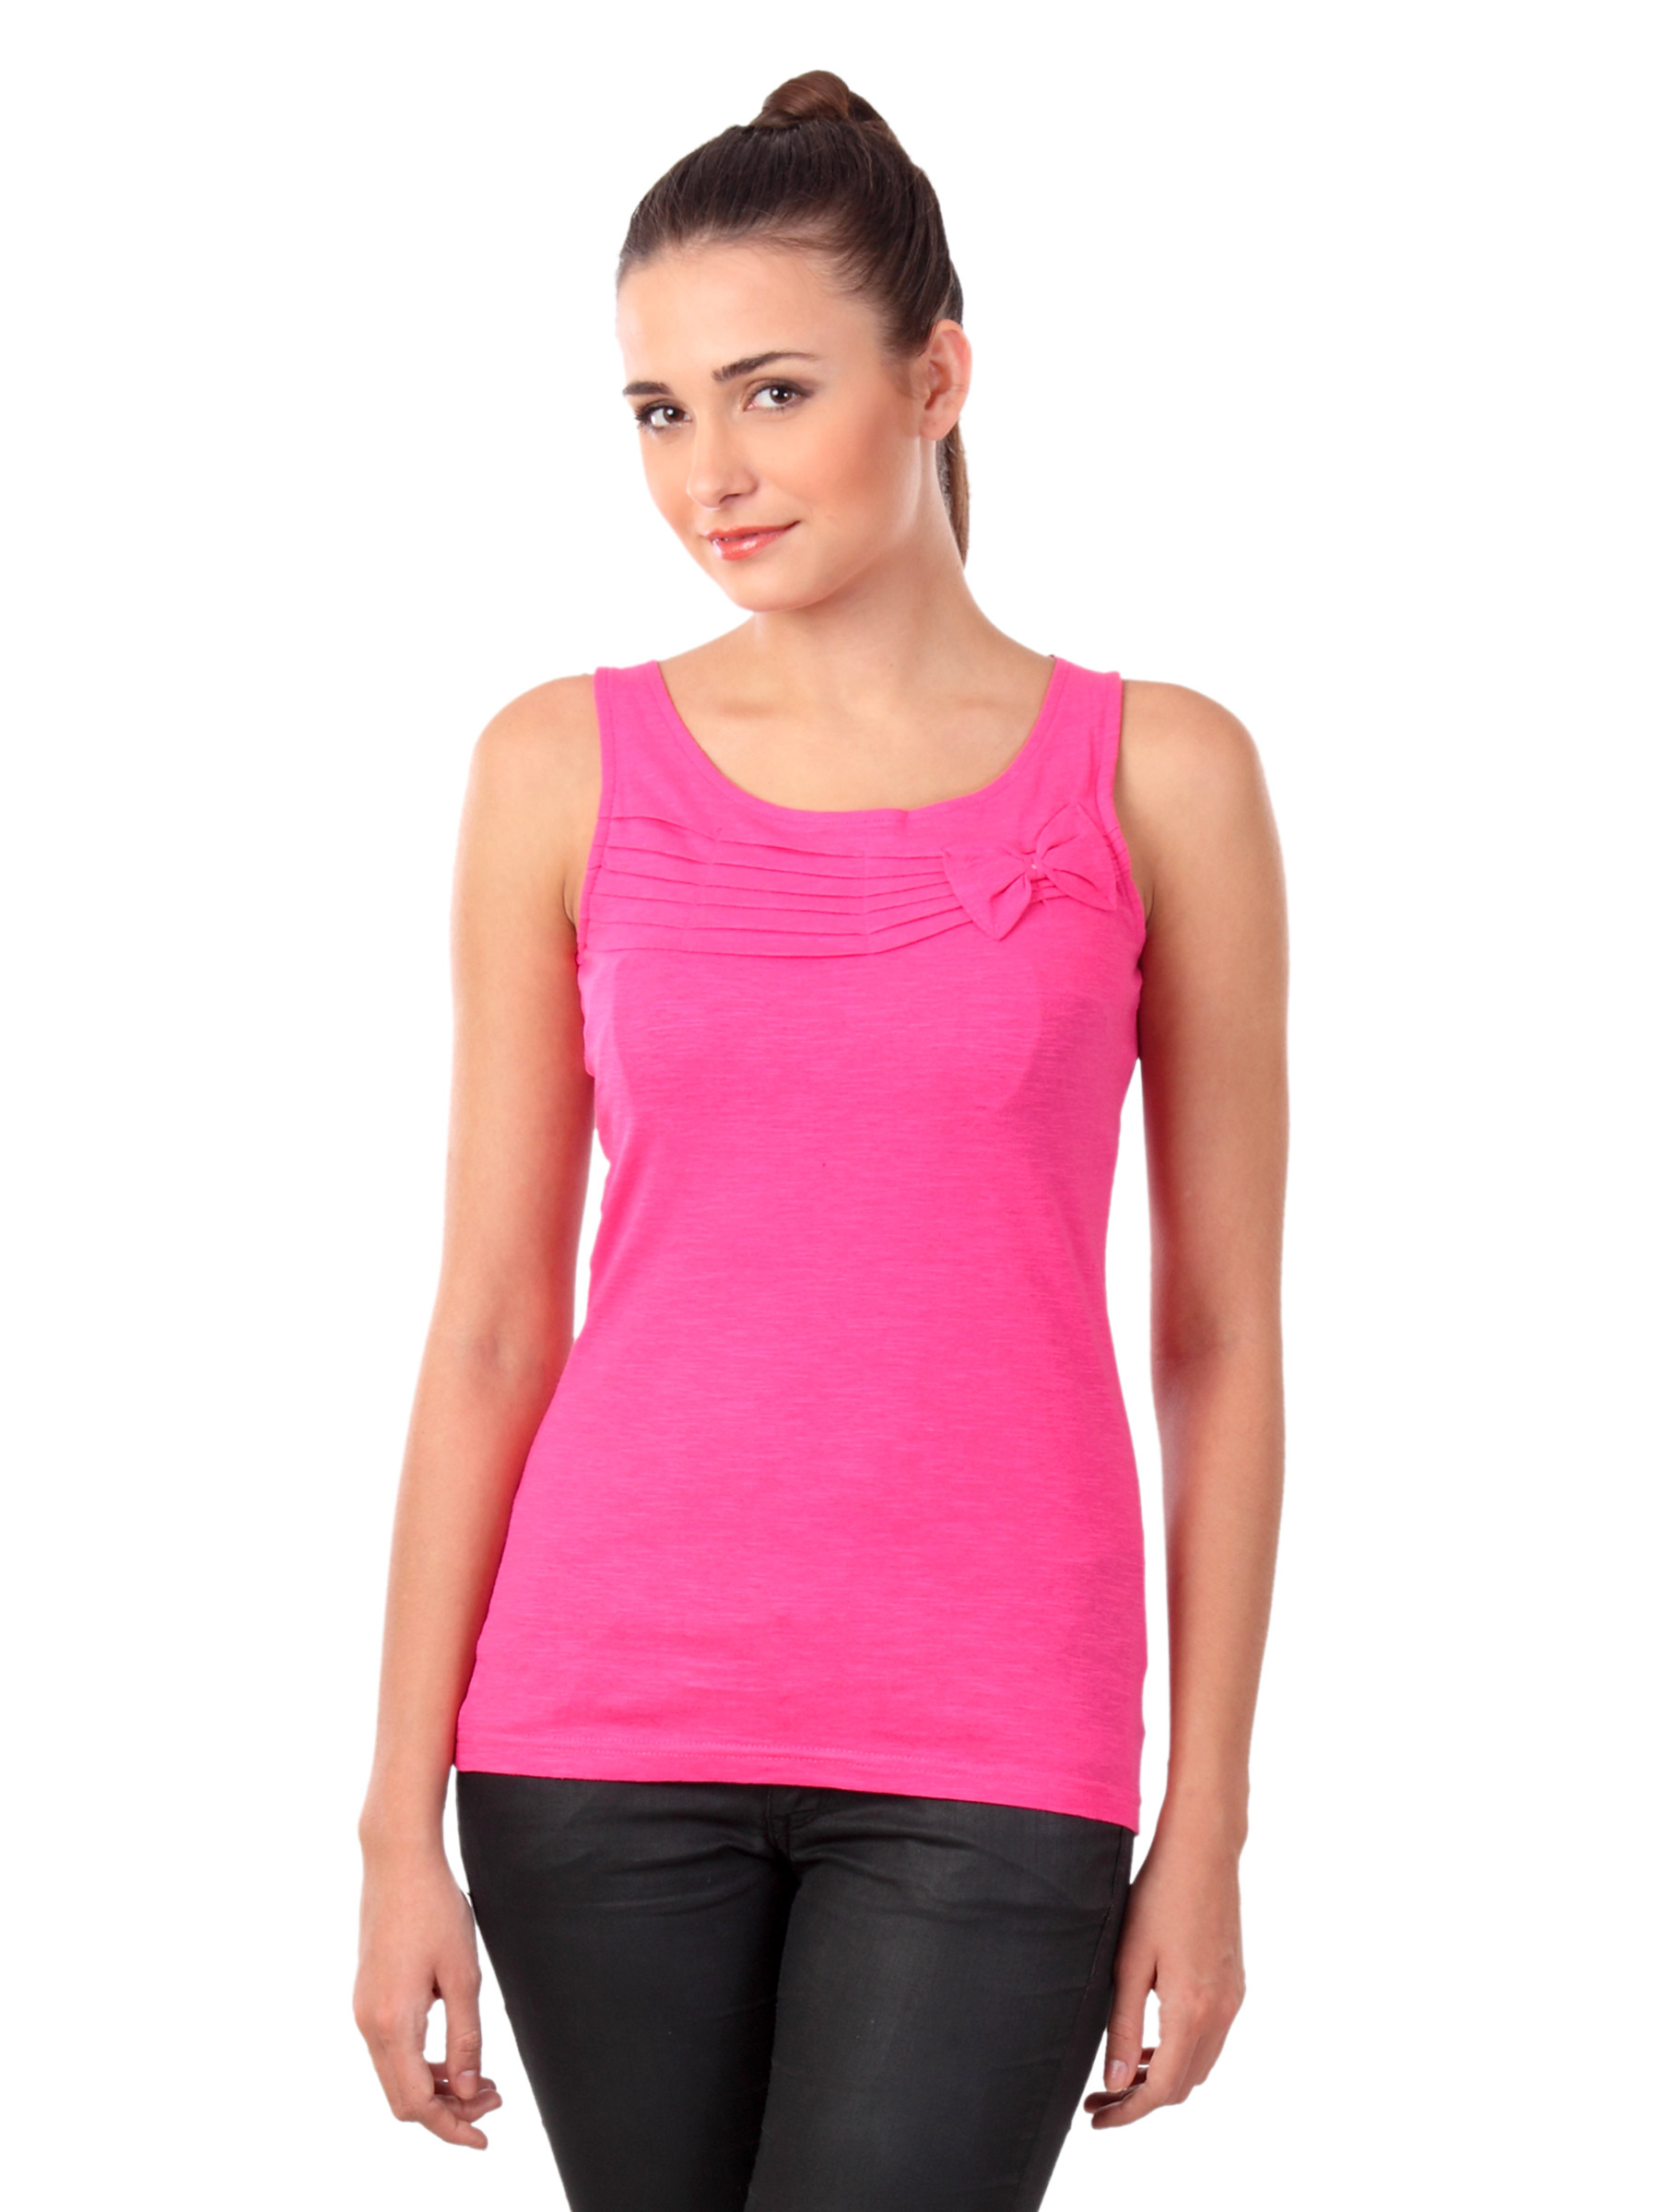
Jealous 21 Women Pink Top
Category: Apparel / Topwear / Tops
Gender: Women
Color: Pink
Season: Summer 2012
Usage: Casual